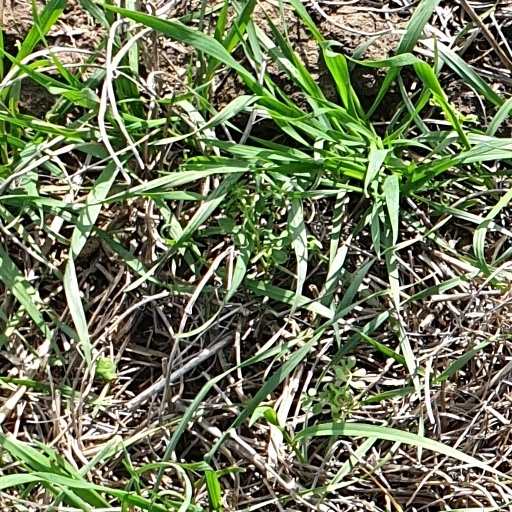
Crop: wheat